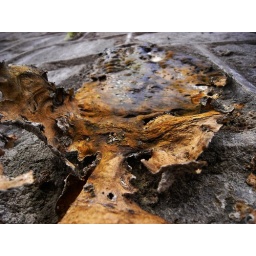
Years of run-off water build up on the stone wall. This shot was taken aiming upwards beneath it.